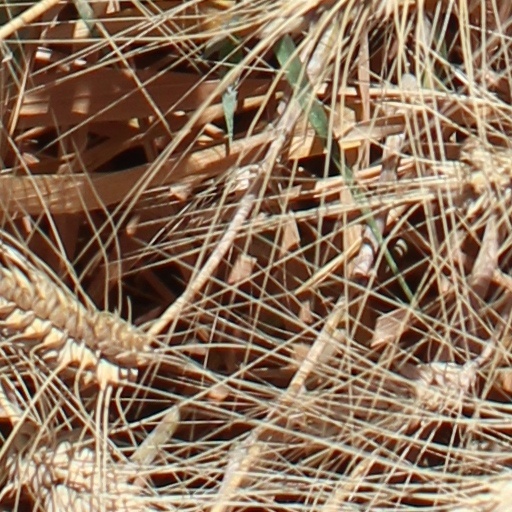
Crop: wheat